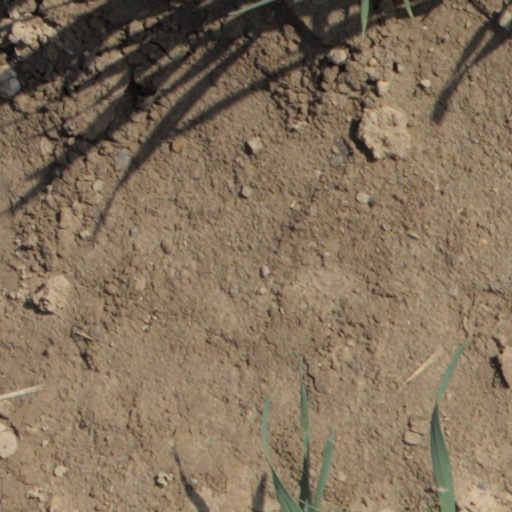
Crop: wheat